Give Yourself Goosebumps

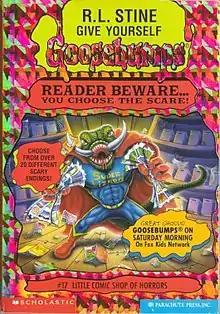
Cover art for "Give Yourself Goosebumps" #17: "Little Comic Shop of Horrors", illustrated by Mark Nagata.

Give Yourself Goosebumps is a children's horror fiction gamebook series by R. L. Stine. After the success of the original "Goosebumps" books, Scholastic Press decided to create this spin-off series in 1995. In fact, Stine had written gamebooks in previous years.